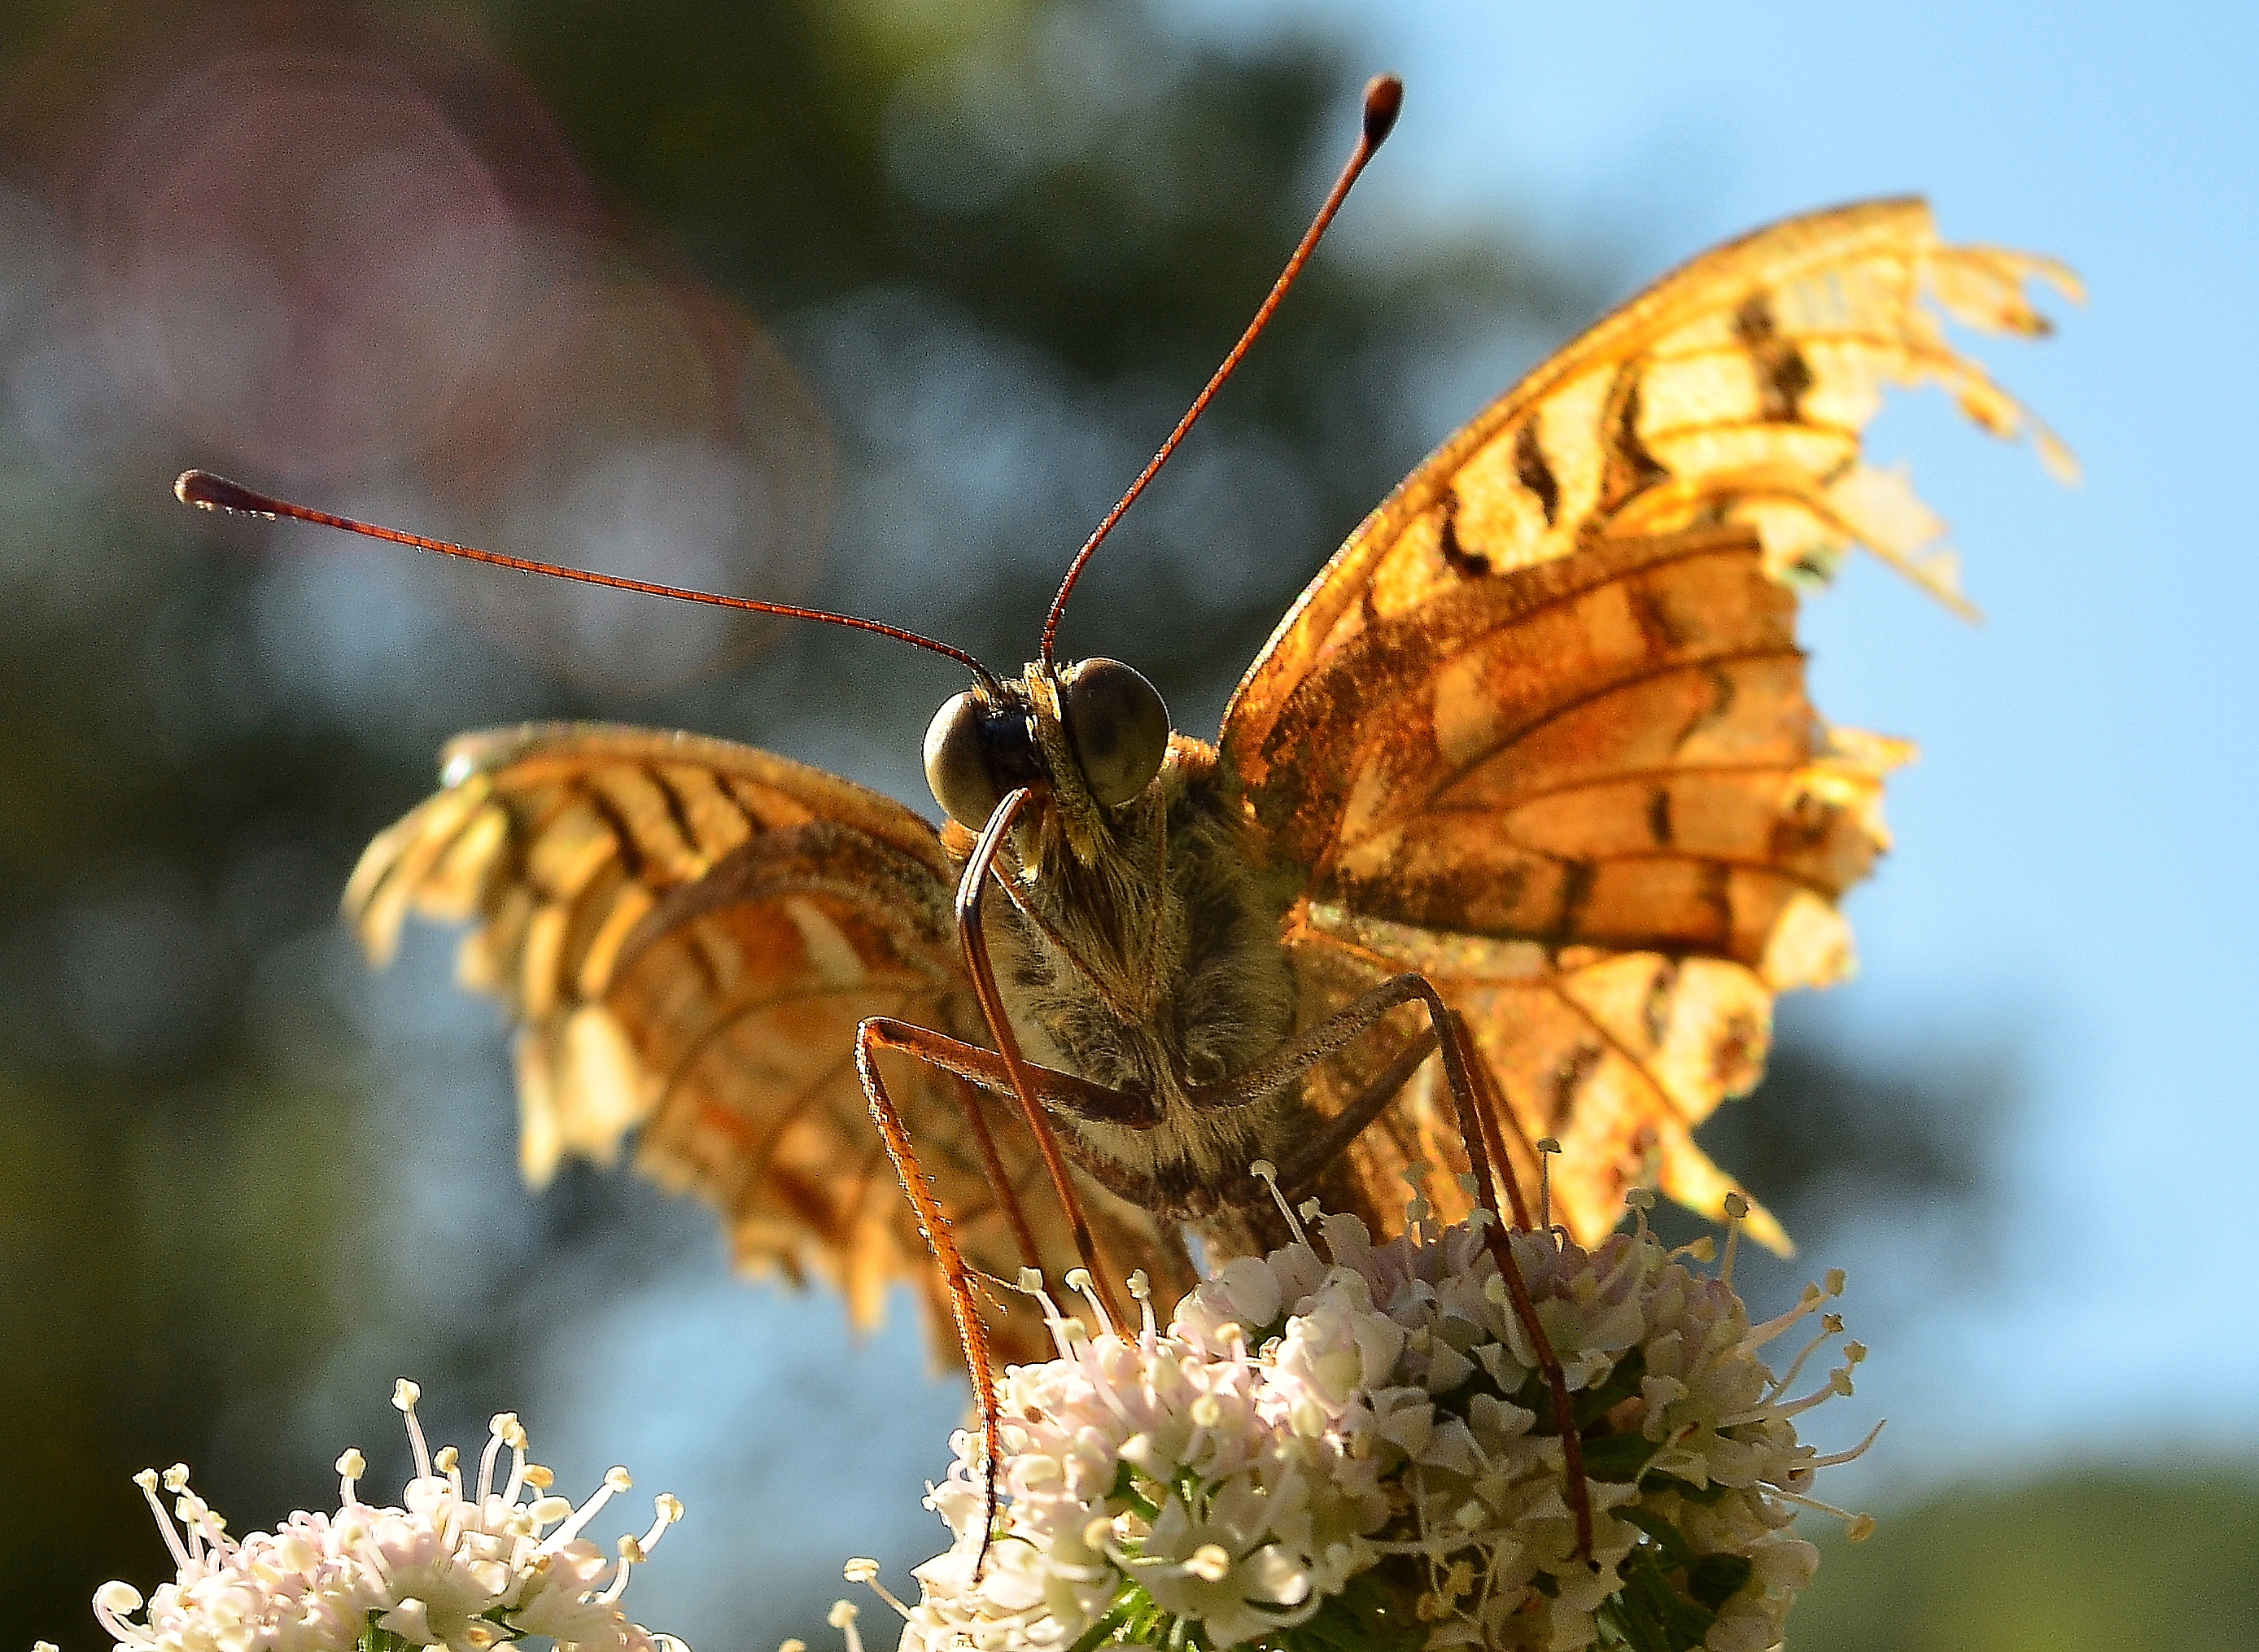
nature, wing, photography, leaf, flower, insect, macro, butterfly, flora, fauna, invertebrate, close up, animals, naturaleza, nectar, ggl1, animales, mariposas, nikond5100, bolvoreta, bgndaxd, macro photography, arthropod, argynnisadippe, pollinator, moths and butterflies